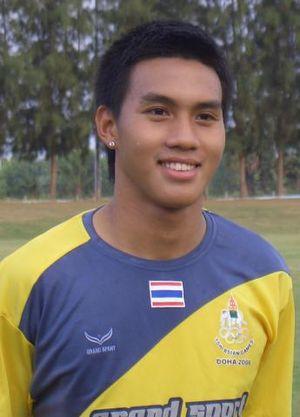
Teeratep Winothai ou ธีรเทพ วิโนทัย en thaï, né le 16 février 1985 à Bangkok, est un footballeur thaïlandais.